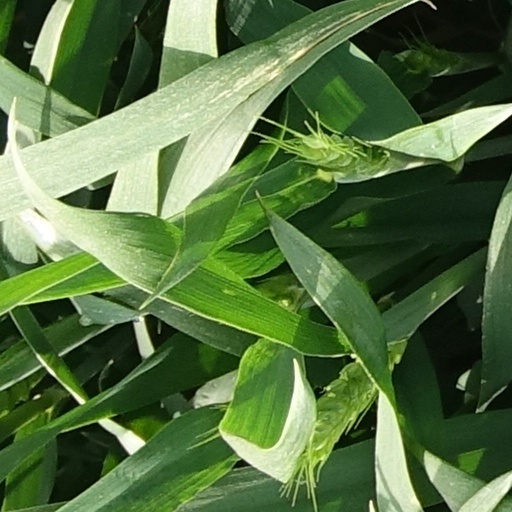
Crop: wheat